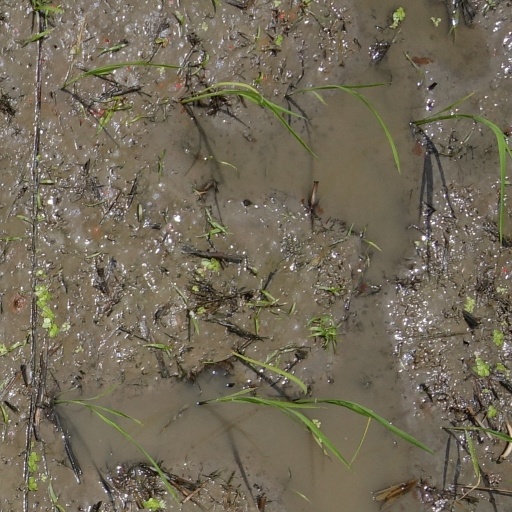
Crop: rice